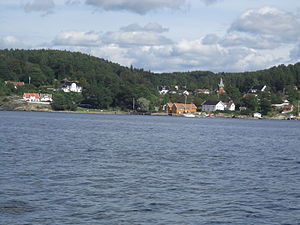
Hvitsten
Hvtsten, set fra Oslofjorden
Hvitsten er en norsk, lille, pitoresk landsby med hvidmalede træhuse, tidligere ladested i Vestby kommune i Viken fylke. Der er omkring 350 indbyggere. Hvitsten ligger ved østsiden af Oslofjorden, omtrent midtvejs mellem Drøbak og Son. Tidligere var Hvitsten en vigtig havn for forsendelse af tømmer til Holland og is til England.